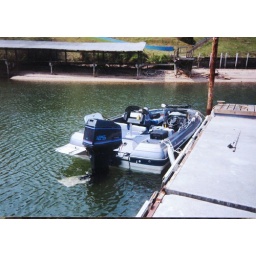
Bass boat at watts bar lake in tenn. All ready to go fishing. And yes we caught fish.